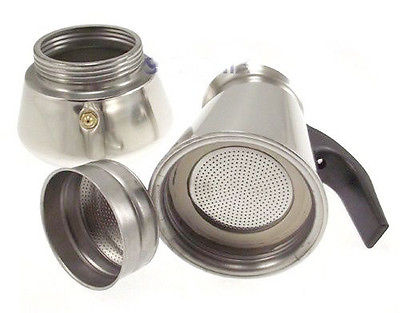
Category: coffee maker